Shungudzo

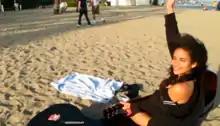
Shungudzo performing on a public beach in Malibu, California

While attending Stanford University, Govere was discovered by Alicia Keys' Grammy Award-winning producer, Kerry "Krucial" Brothers, who had heard some songs Govere placed on MySpace for her mother to hear. Although she initially met with Brothers with the intent to be a songwriter, he made her sing vocals, and recognized her talent. With him, she released a mixtape, "Love is 4 Suckaz/I'm a Sucka 4 Love", some songs from which are available on YouTube. "Brass" magazine describes the mixtape as "a high-wattage soup of synthetic beats and heavy post-production mixing", whose lyrics focus on the themes of love, jealousy, revenge and anti-consumerism. Describing Govere's voice, Brandon Goldner of "Brass" says, "[Her voice] can range from bright and flute-like to a rougher, almost smoky honesty" Although Govere planned to debut a 2011 album with Krucial, She announced in October 2011 that she left Krucial to take the independent route. She has co-written a number of hit songs such as Little Mix's "Touch" and Louisa Johnson's "Best Behaviour", and has released a song on the "Fifty Shades Freed" soundtrack. In 2018, she released her latest single, "Paper".